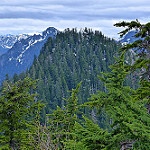
Scene: Outdoor